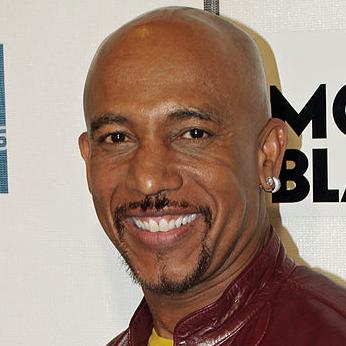
Age: 51